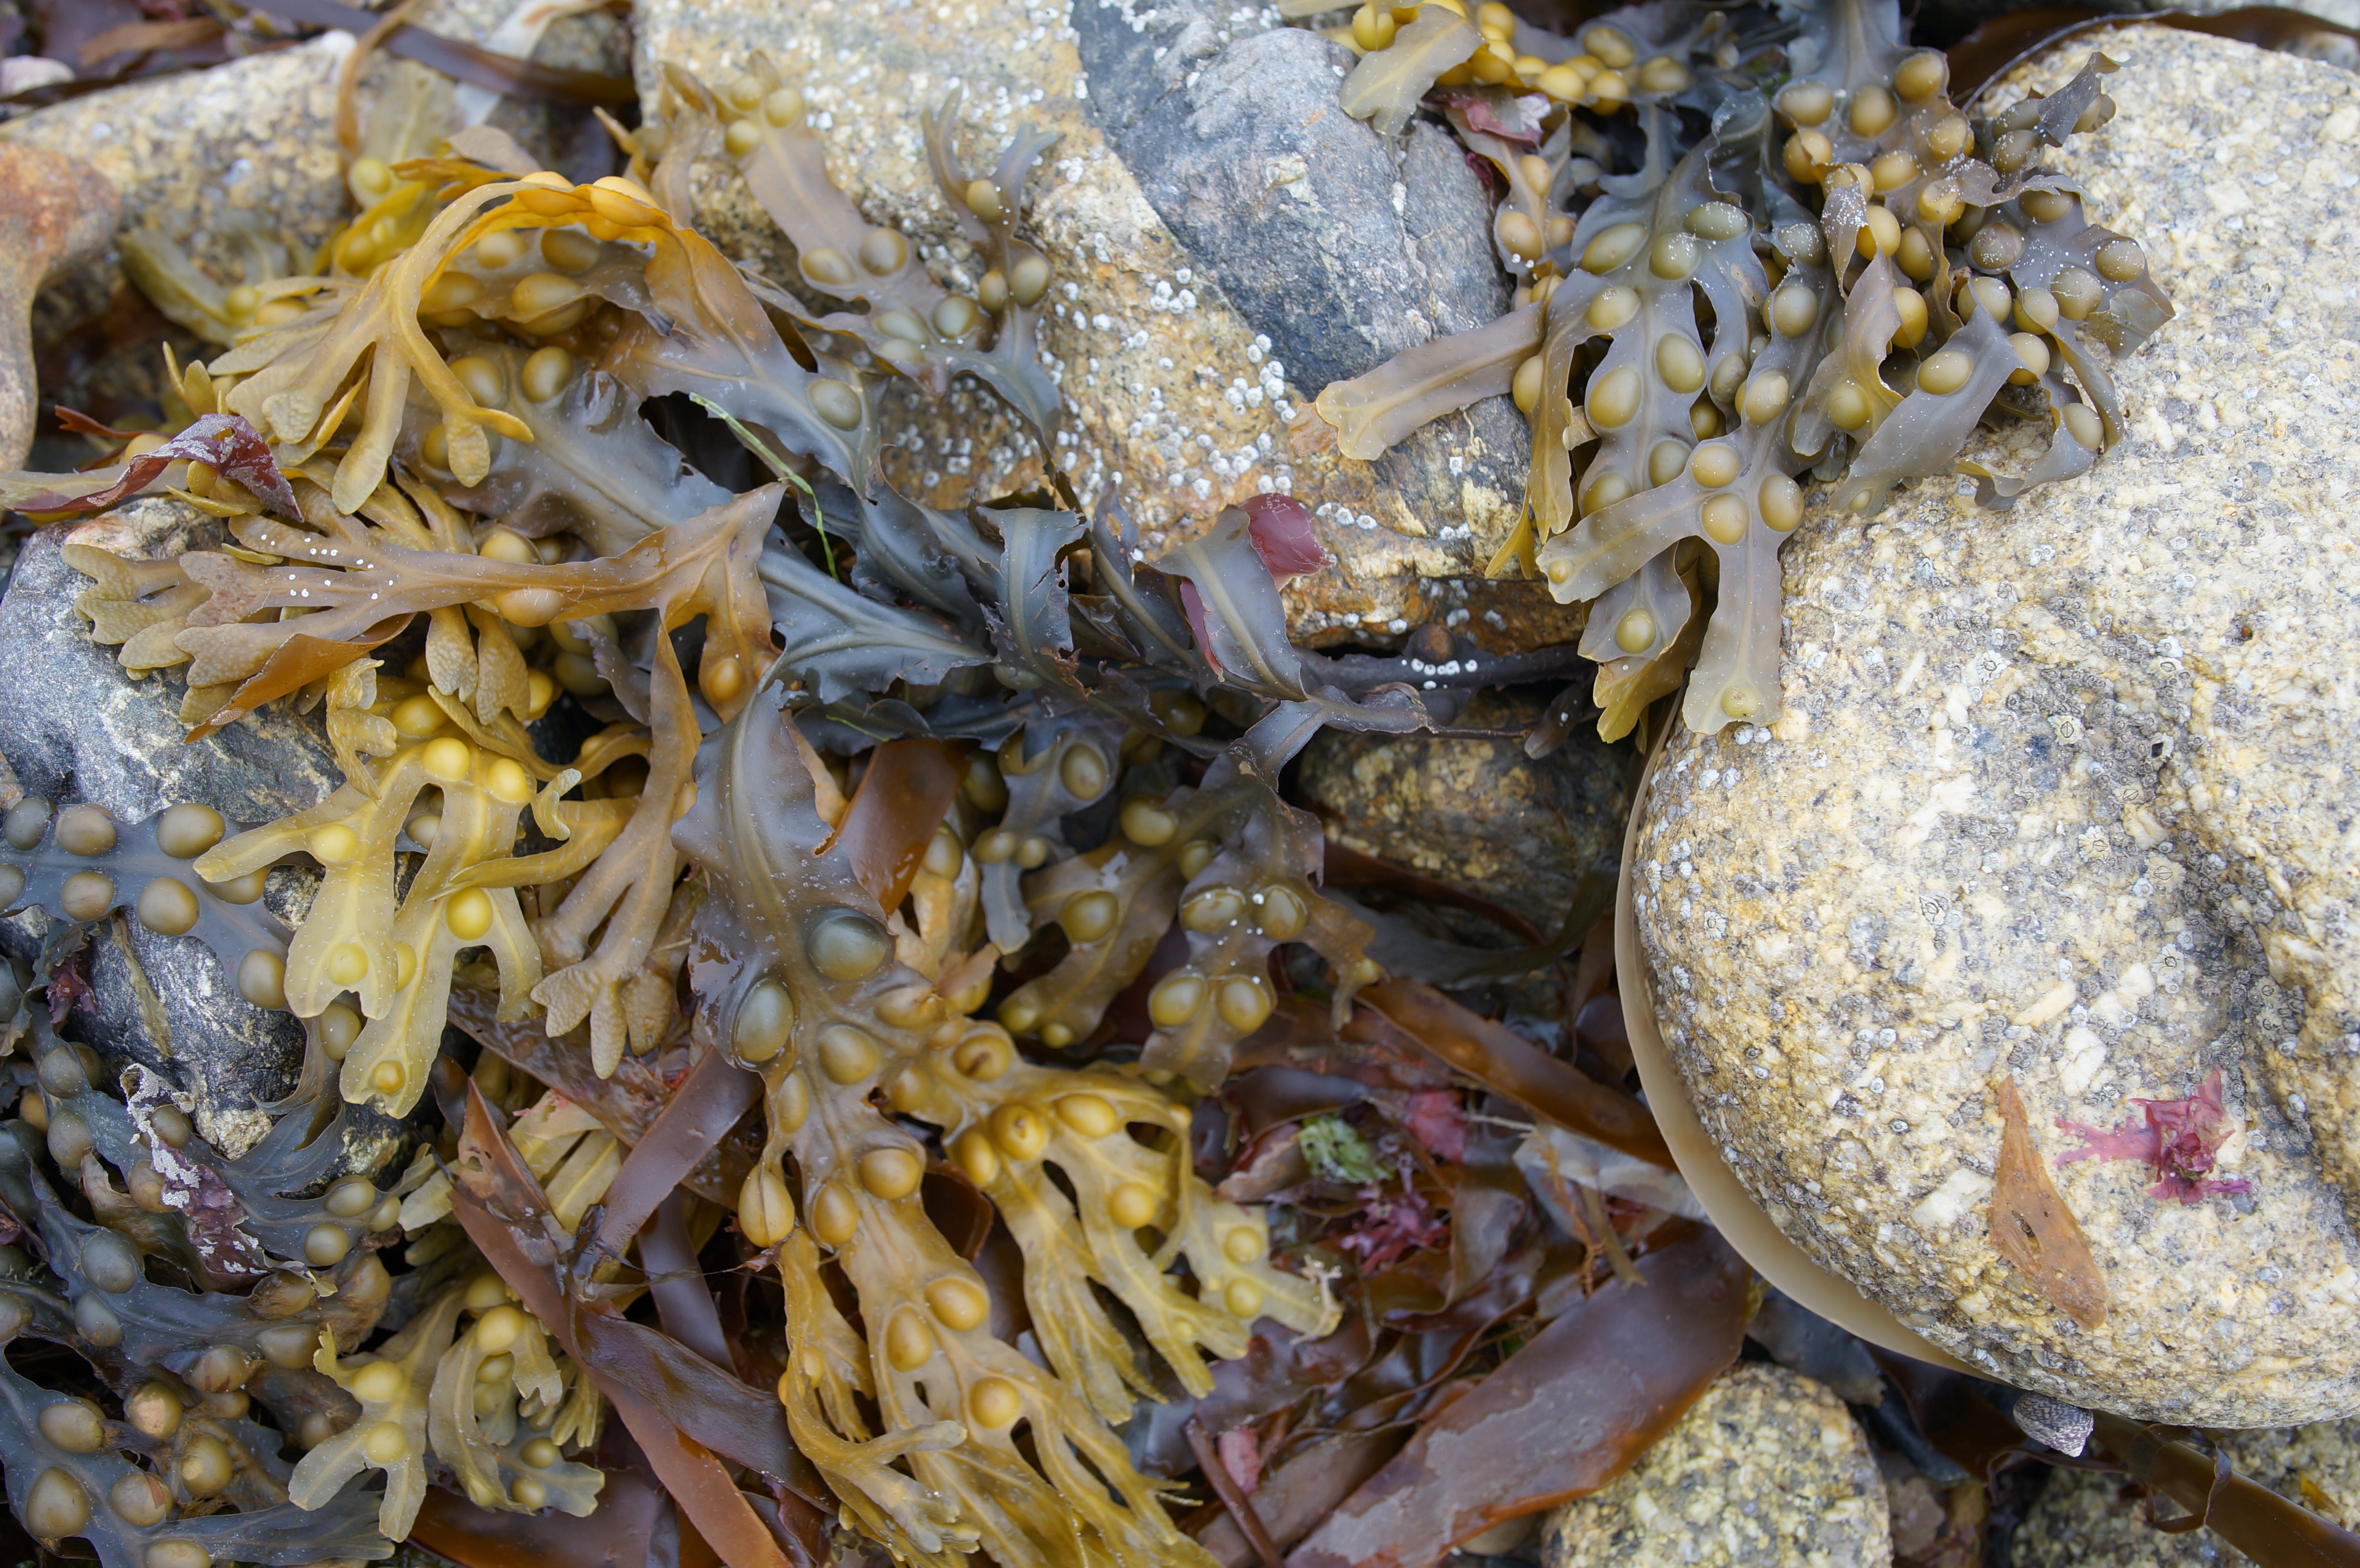
dish, food, produce, seafood, fish, cuisine, invertebrate, 2016, greatbritain, samyang, sony, nex, nex6, cornwall, 21mm, lenstagged, samyang21mm114umccse, samyang21mm, steffenzahn, grosbritanien, mountstmichael